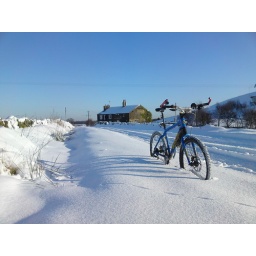
my mountain bike in snow near WIlls o' Nats